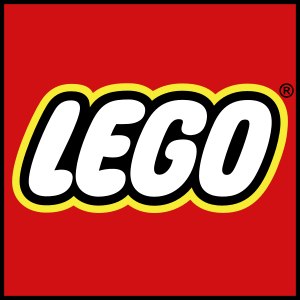
Tidslinje for Lego
Lego's logo.
Tidslinje for Lego indeholder begivenheder og udgivelser for Lego.